Kompagnistræde 24

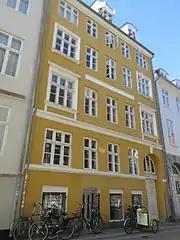
Kompagnistræde 24

Kompagnistræde 24 is constructed with four storeys over a walk-out basement. The facade is five bays wide, of which the two outer ones are wider than the three central ones. The plastered and yellow-painted facade is finished with a sill course below the ground floor windows, a belt course above the ground floor and a cornice below the roof. There is a recessed band with stucco decorations between the three central windows of the first and second floors. The outer windows on the first and second floors are furthermore accented with framing and projecting sills and the second floor windows are in addition to this topped by hood moulds. A gate topped by a decorative lunette and a white-painted keystone is located in the bay furthest to the right. The basement entrance is located in the second bay from the left. The lower part of the mansard roof features three dormer windows; the central one is a little wider than the two others. A red-painted, one-storey toilet building is also heritage listed.